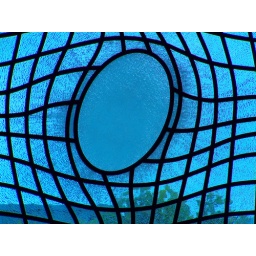
This is the main window pane in St. Martin's in the field and I have been playing with the colour settings.